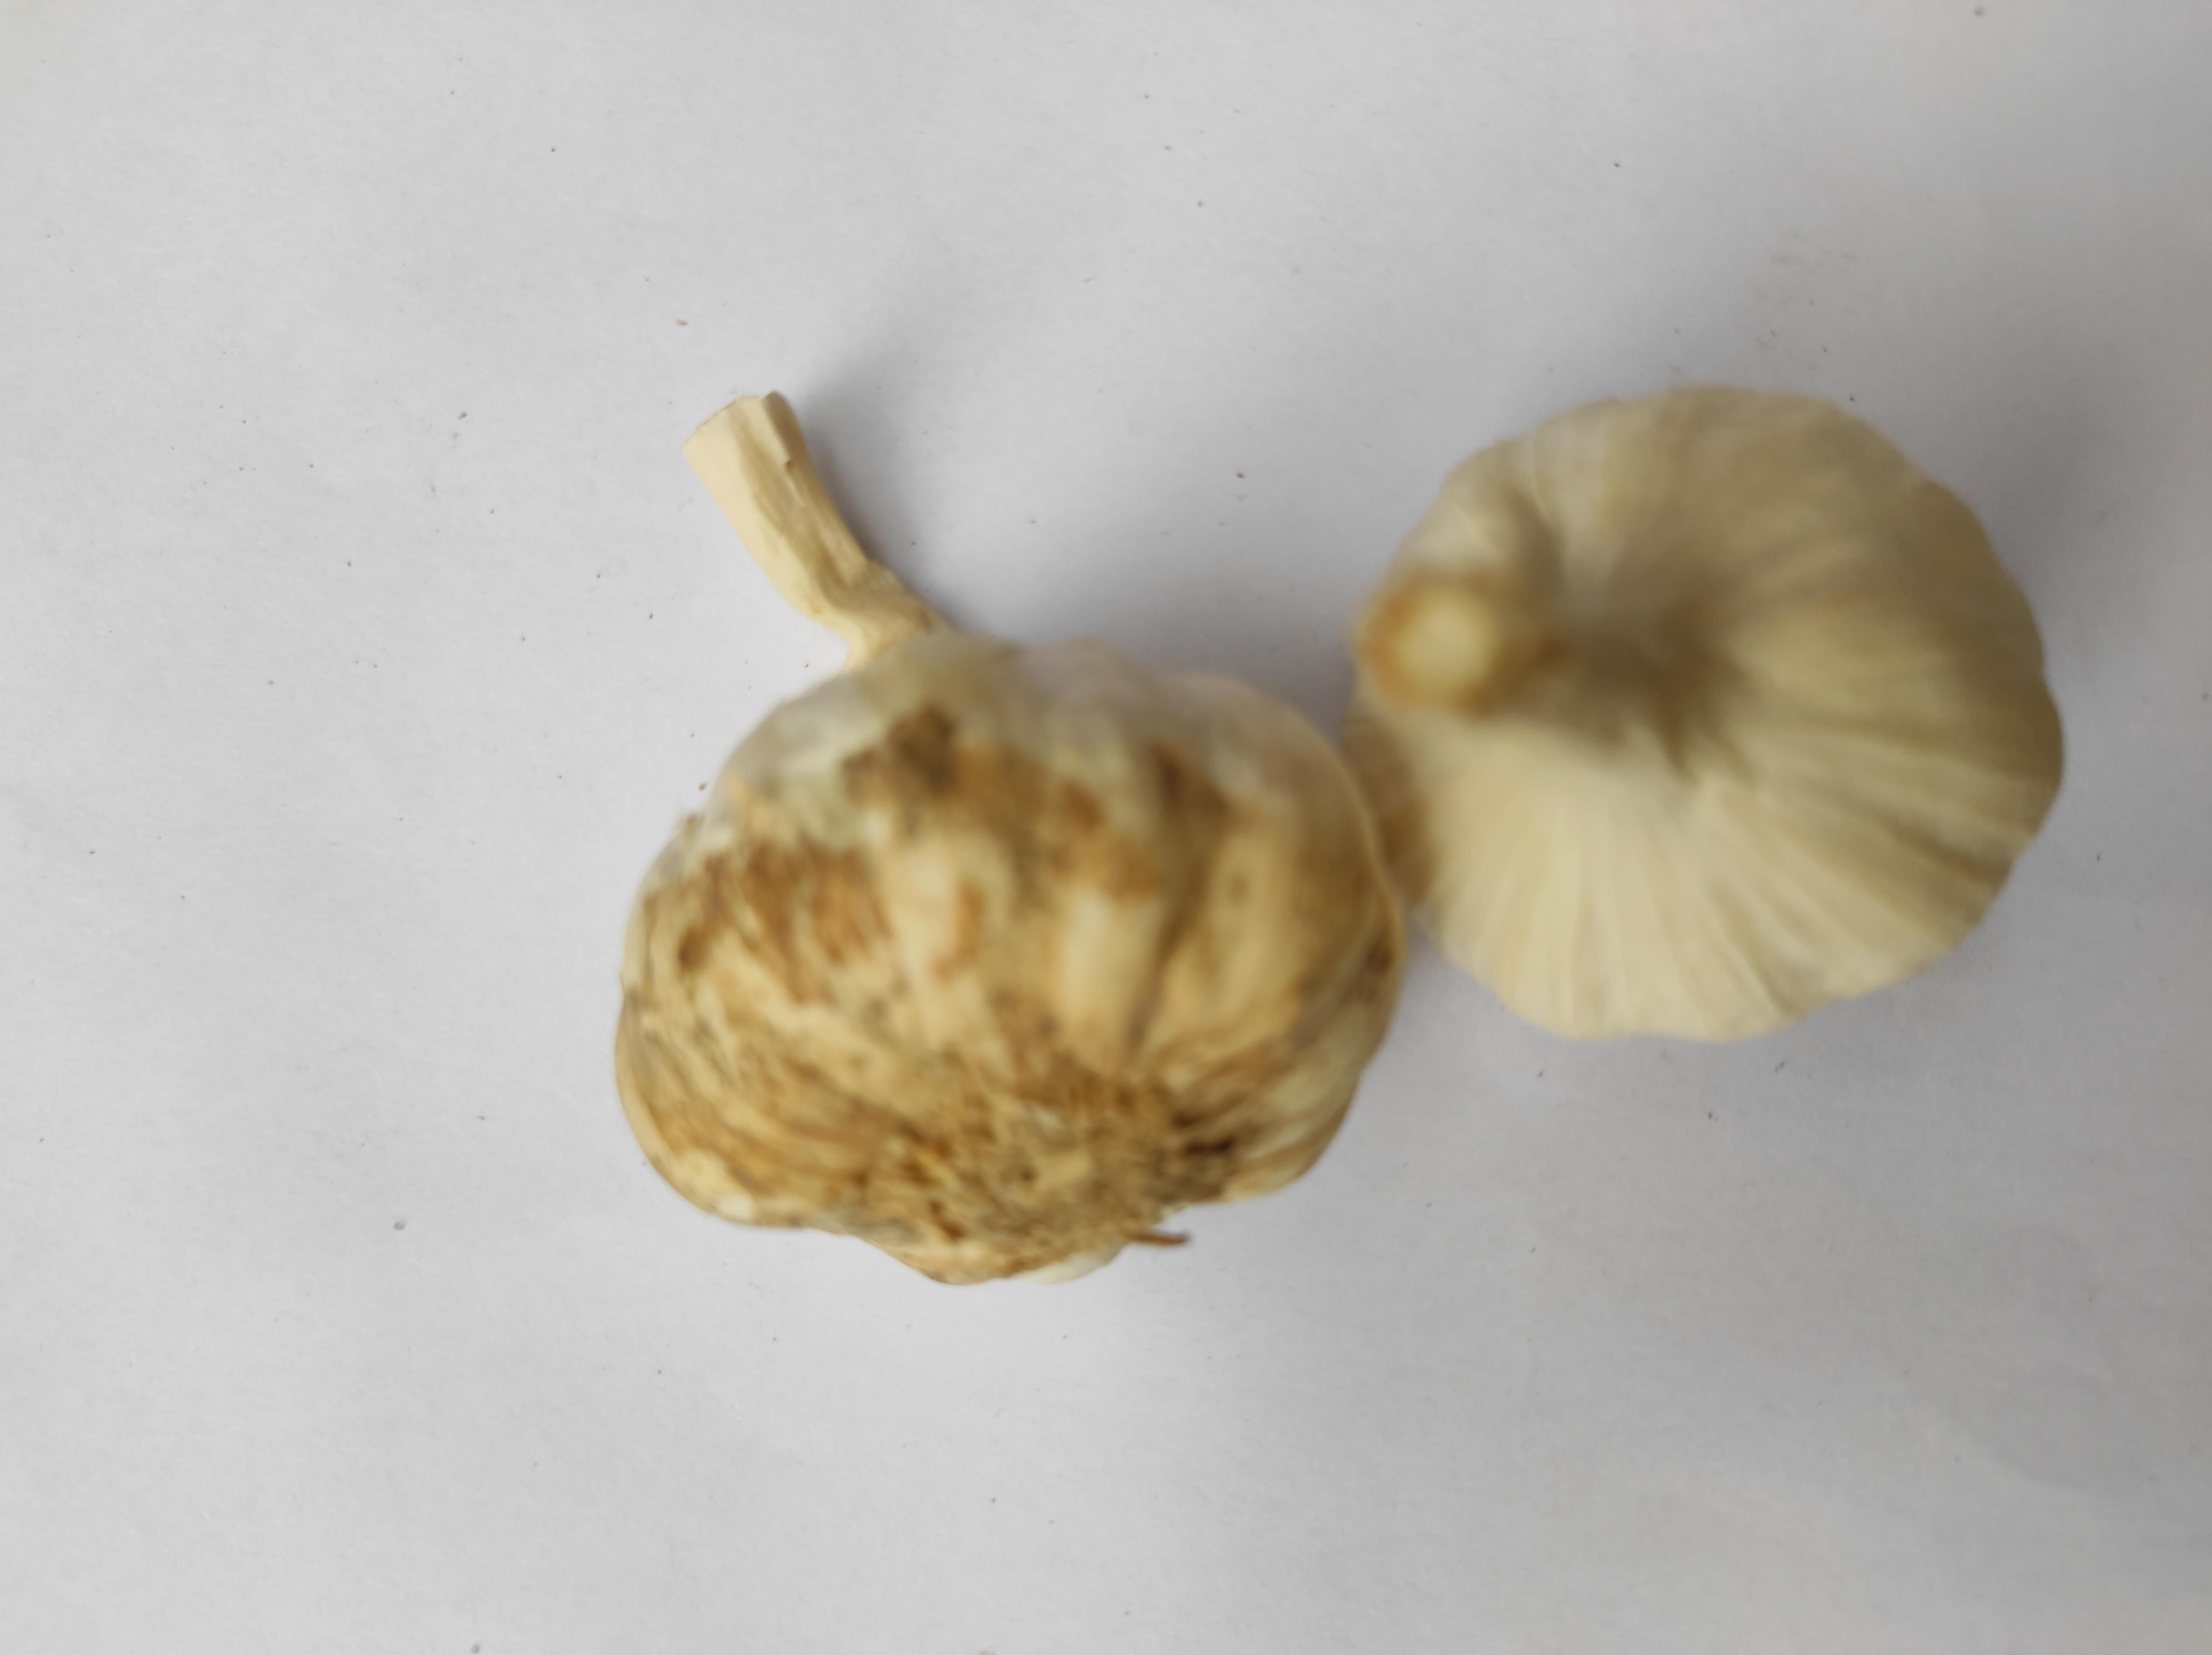
Label: Garlic